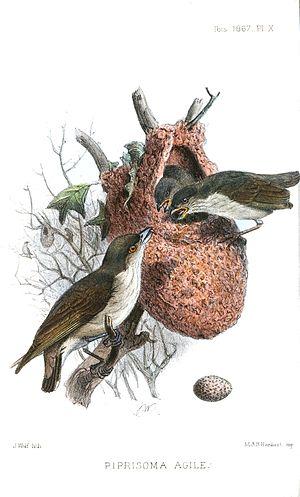
Le Dicée à bec épais est une espèce de passereau placée dans la famille des Dicaeidae.